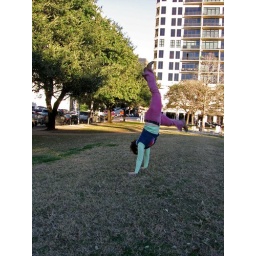
Handstand in pink pants